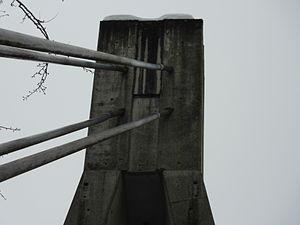
accrochage des cables
La Passerelle de Meylan également appelée Passerelle de l'île d'Amour en référence au parc du même nom dans lequel elle débouche, est une passerelle piétonne traversant l'Isère et reliant les villes de Saint-Martin-d'Hères et Meylan dans le département de l'Isère.